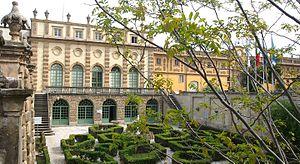
La Villa Salviati, ou villa del Ponte alla Badia est une villa, située à Florence.
Giulia Grisi est une cantatrice italienne née le 22 mai 1811 à Milan, alors capitale du Royaume d'Italie, et morte le 29 novembre 1869 à Berlin.